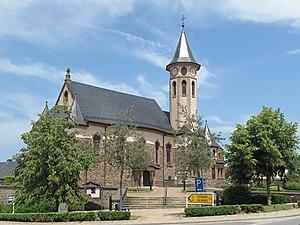
Wilwerdange est une section de la commune luxembourgeoise de Troisvierges située dans le canton de Clervaux.